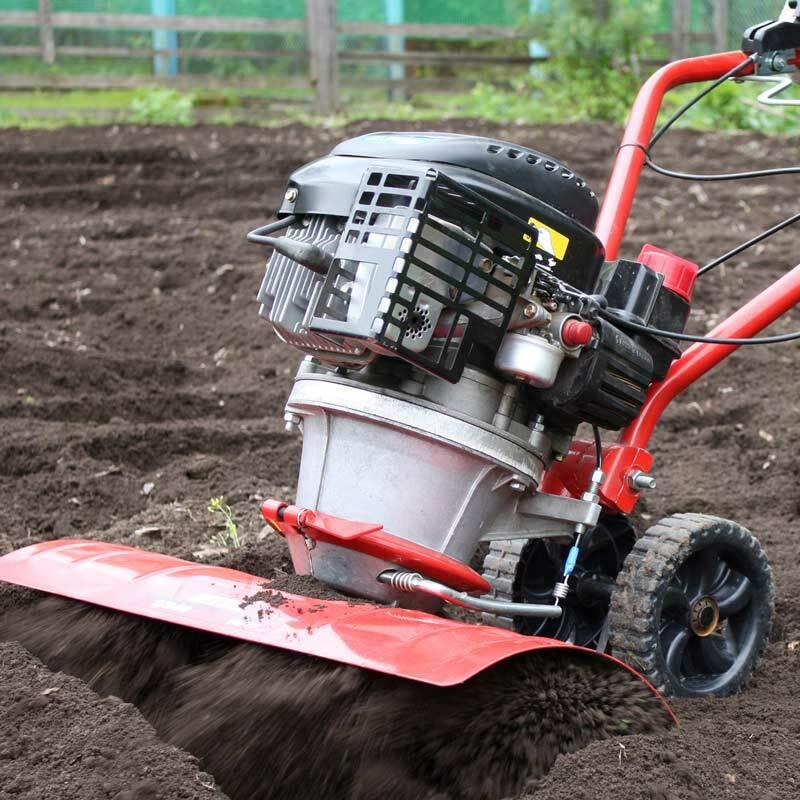
Mashine inayotumika kwa ajili ya kilimo, ipo shambani ikiendeshwa na mkulima na matairi na jembe kwa ajili ya kuchimba udongo.